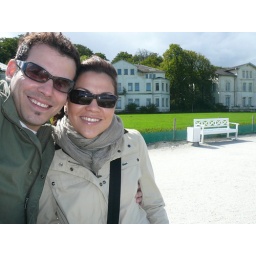
Old houses by the coast in Heligendamm